O'Donnell Building

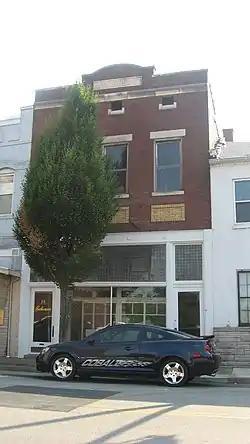
O'Donnell Building, July 2011

The O'Donnell Building (also known as the Bethuram-O'Donnell Building) is a historic commercial building located in downtown Evansville, Indiana.